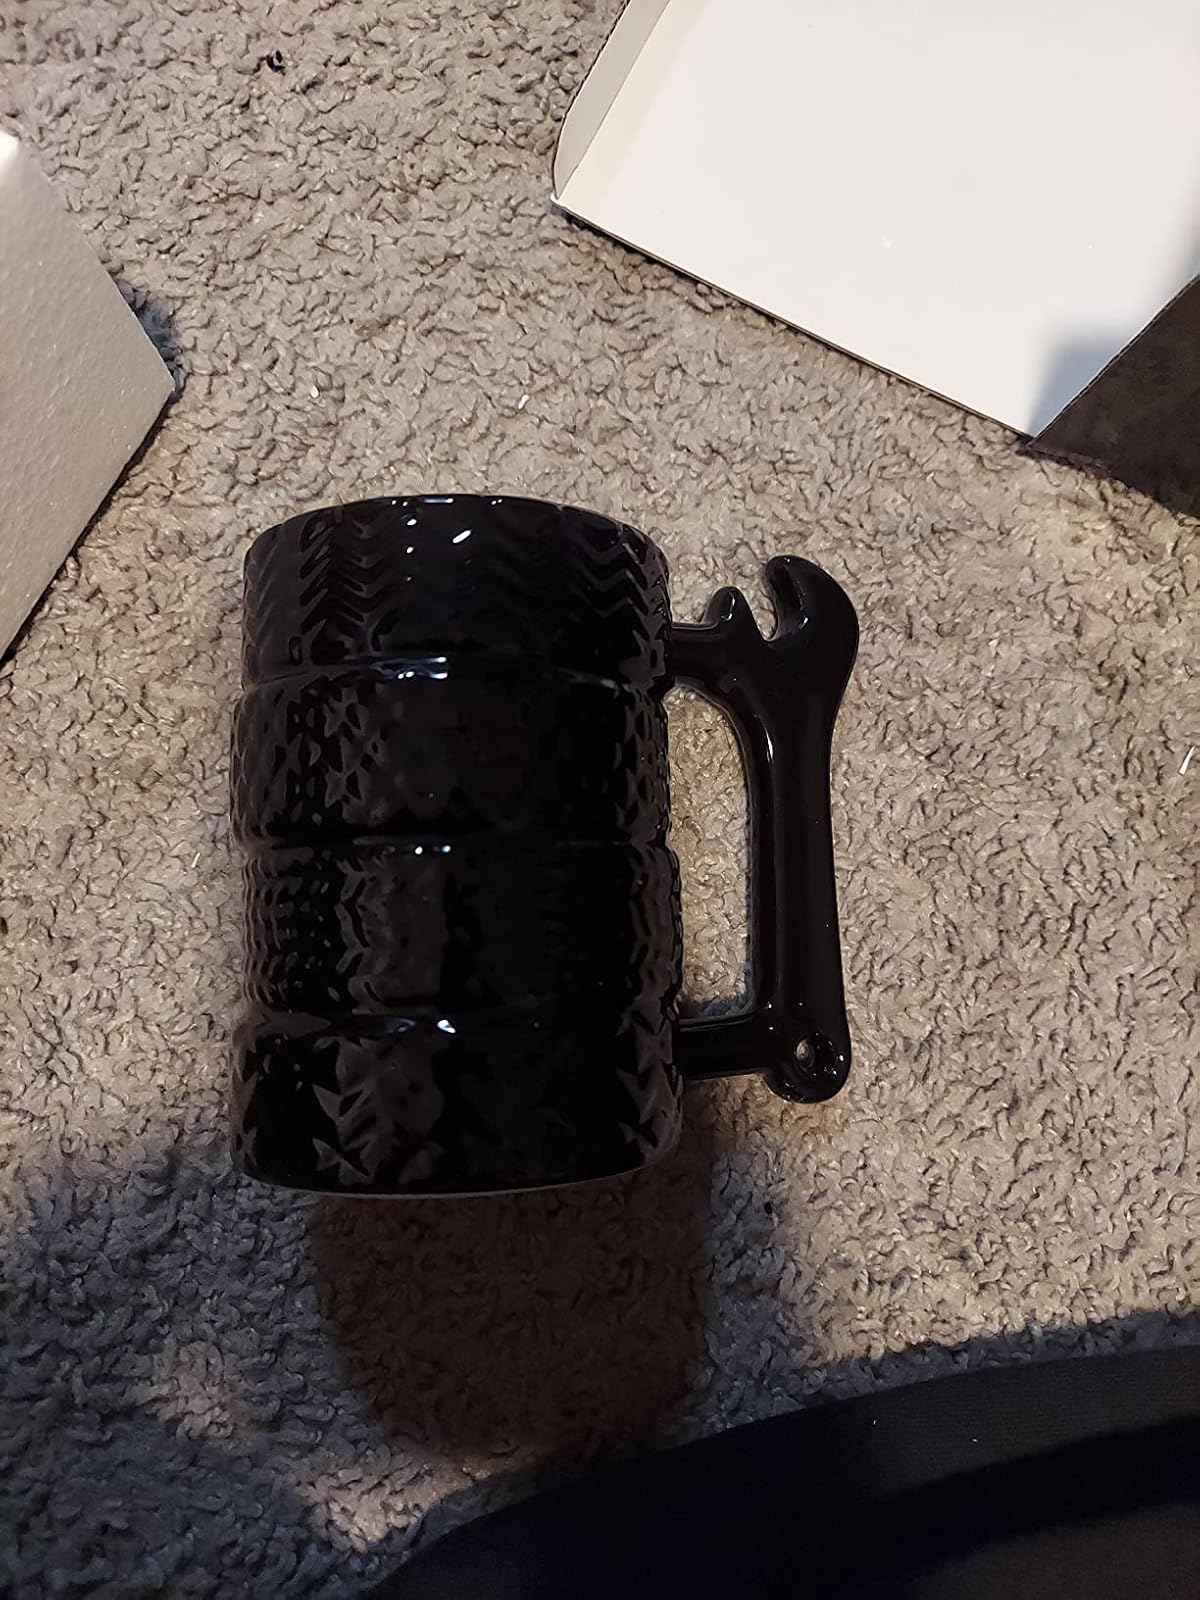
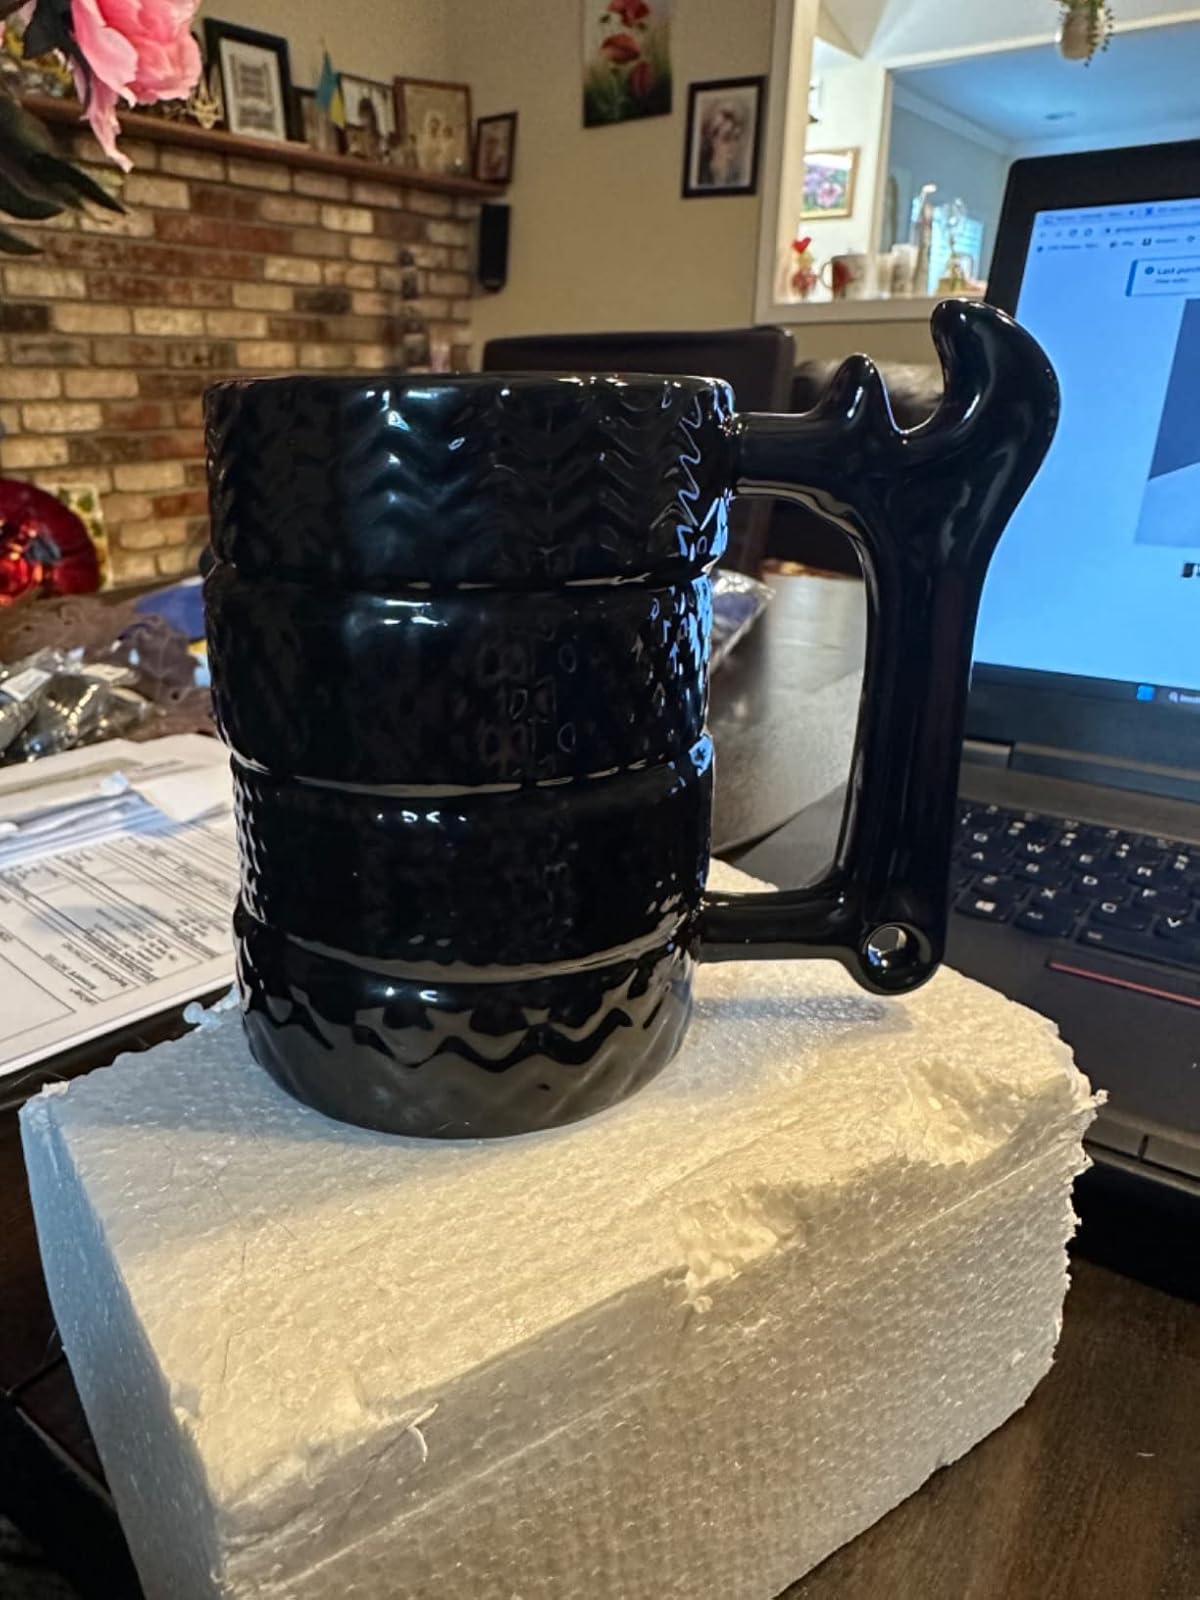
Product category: items_mug
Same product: yes